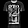
Label: T - shirt / top